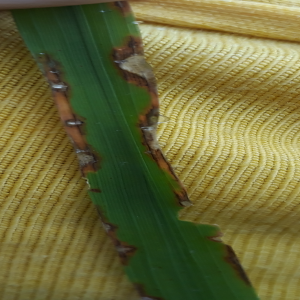
Disease: Blast